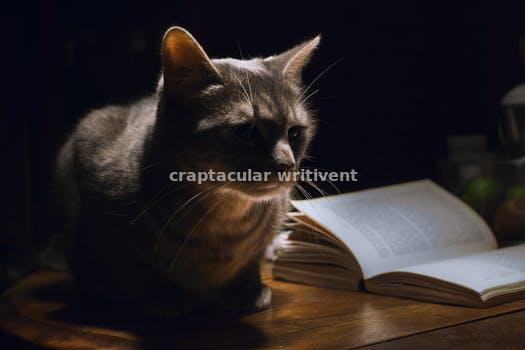
Label: Watermark